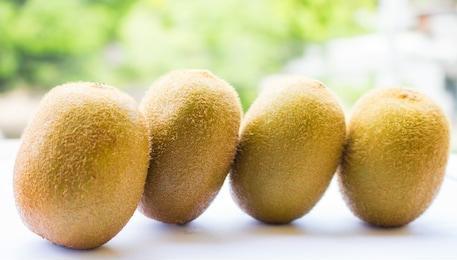
Label: Kiwi